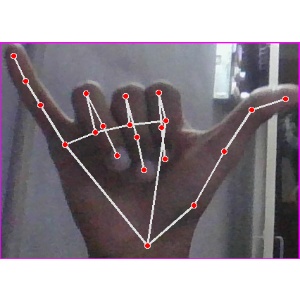
अक्षर: य